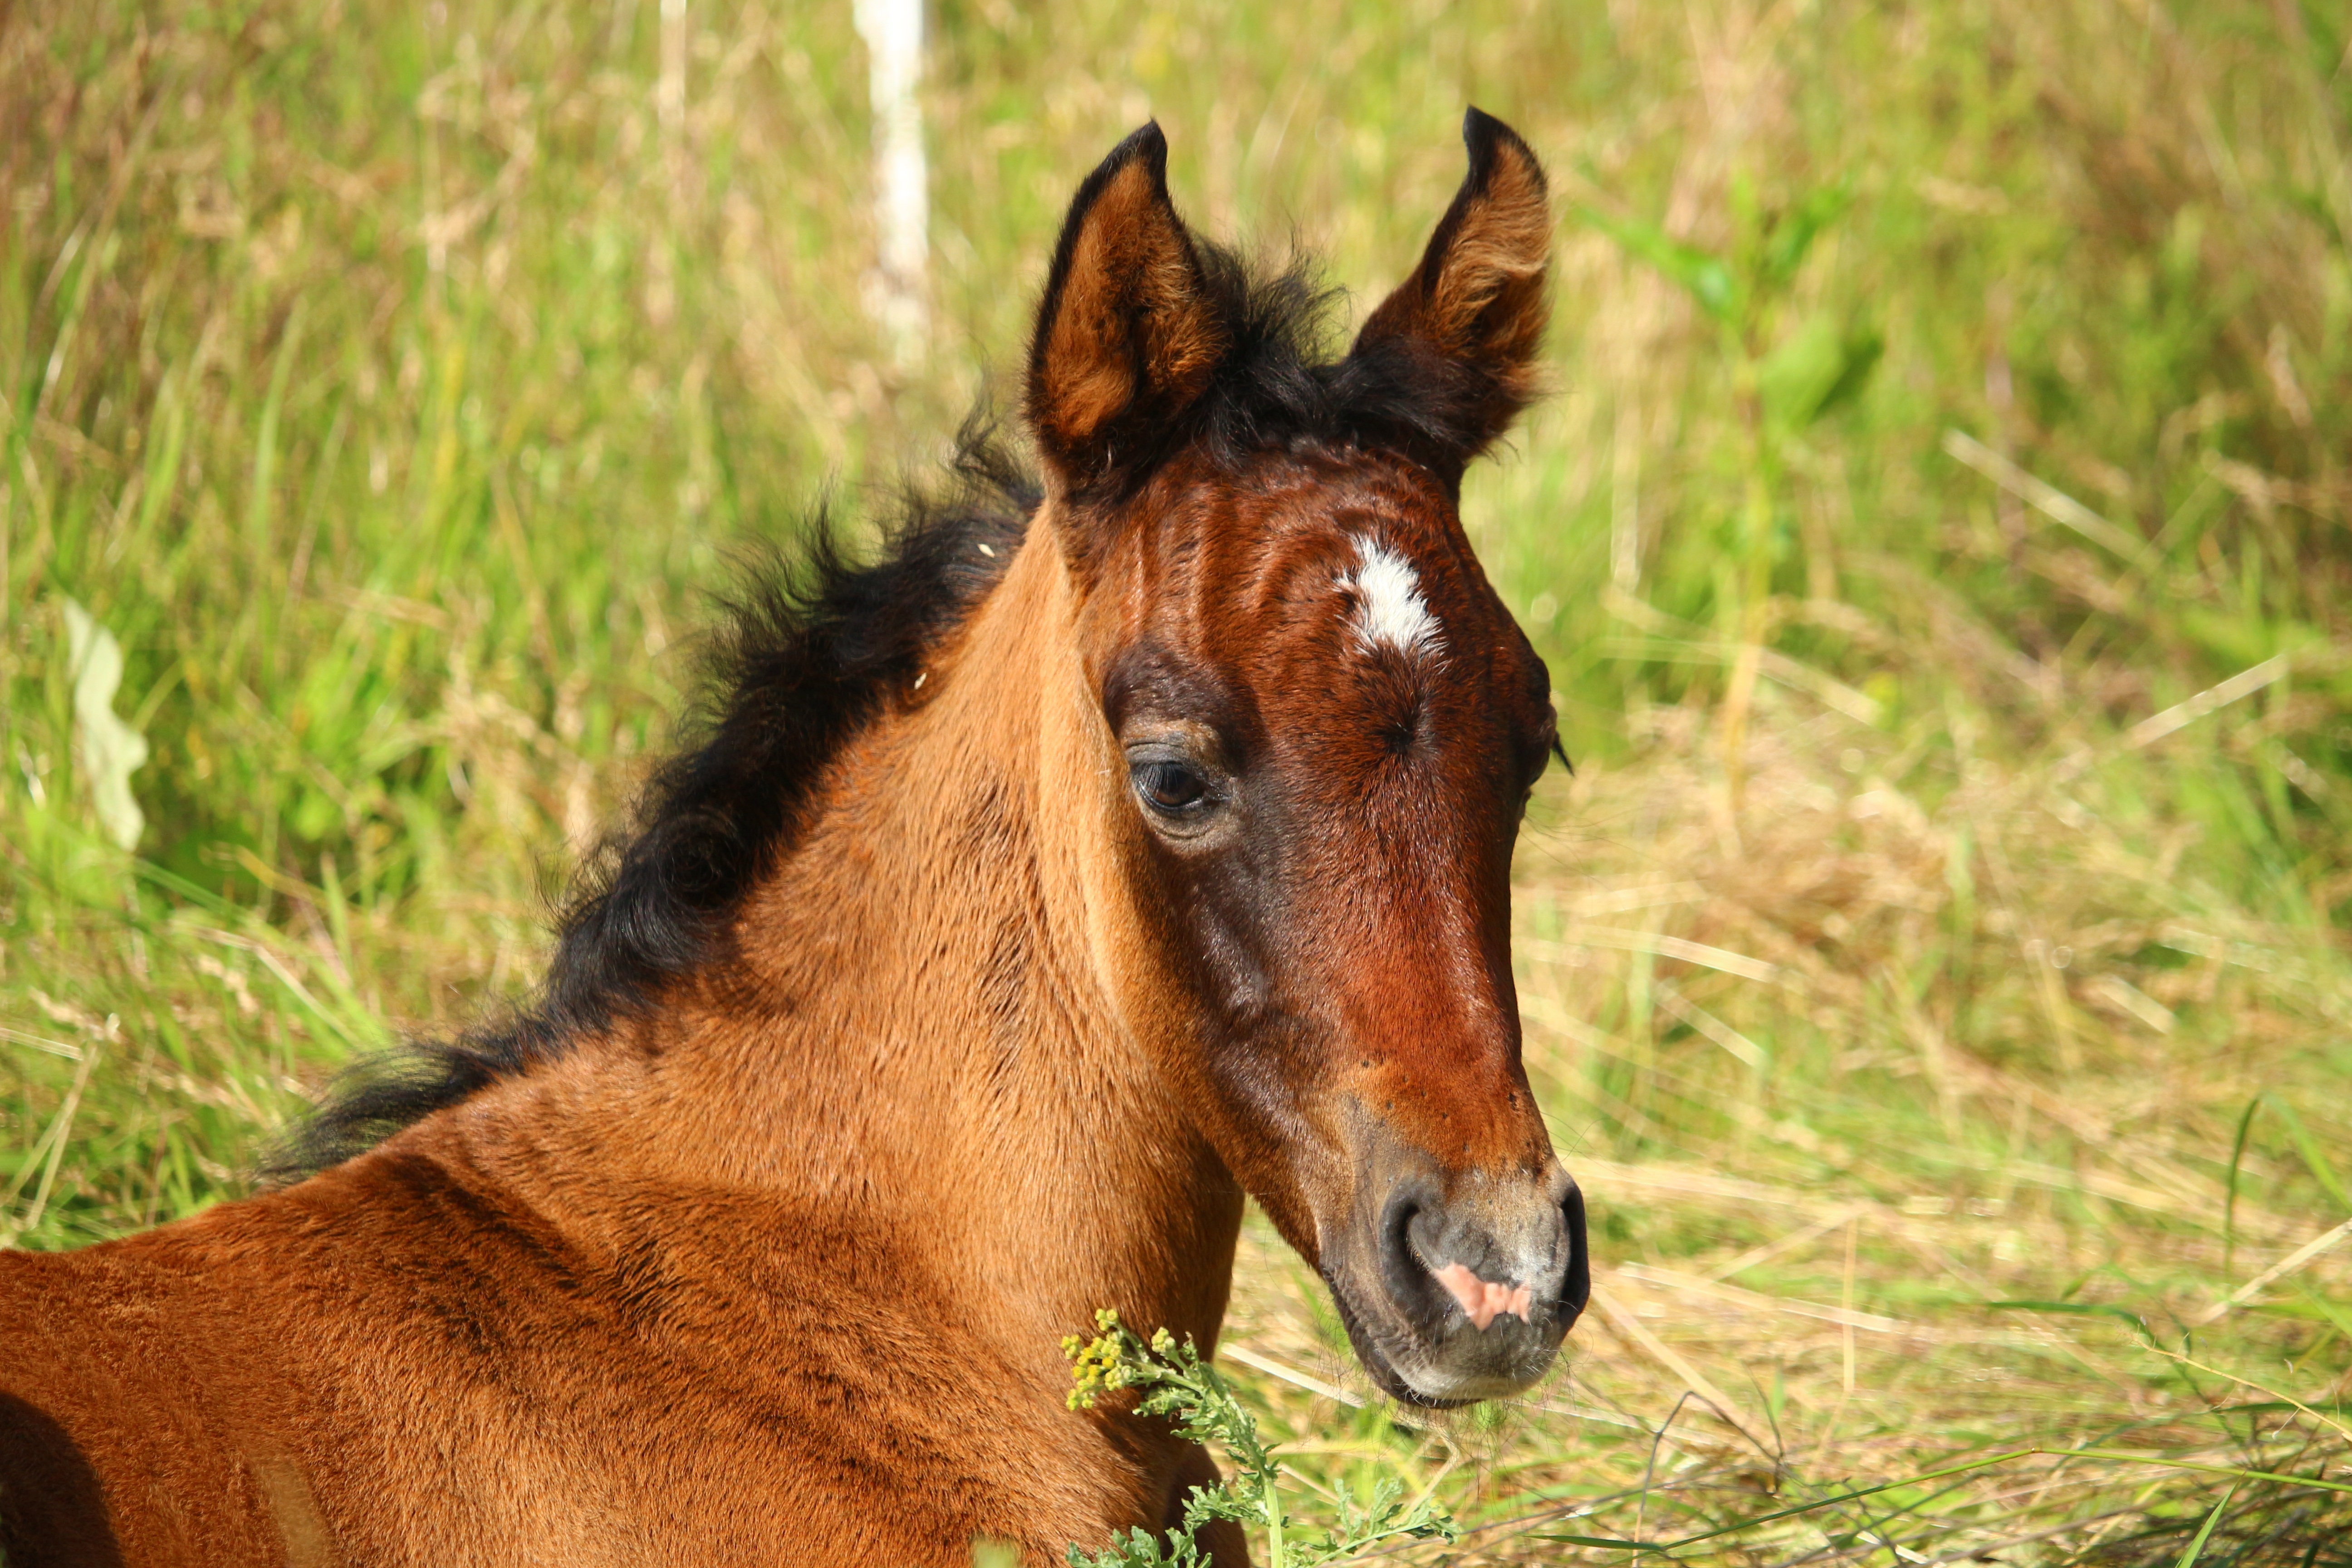
grass, meadow, prairie, pasture, grazing, horse, mammal, stallion, mane, fauna, vertebrate, mare, foal, horse head, colt, thoroughbred arabian, brown mold, pack animal, suckling, horse like mammal, mustang horse